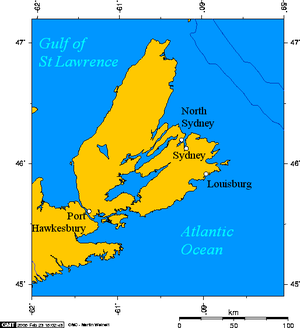
Cape Breton
Cape Breton.
Cape Breton er en canadisk ø på 10.311 km² og er dermed nummer 75 på listen over verdens største øer. Cape Breton er en del af provinsen Nova Scotia på Canadas østkyst. Sydney er øens største by. Cape Bretons økonomi har traditionelt baseret sig på udvinding af kul, fremstilling af stål samt lidt fiskeri og skovbrug.